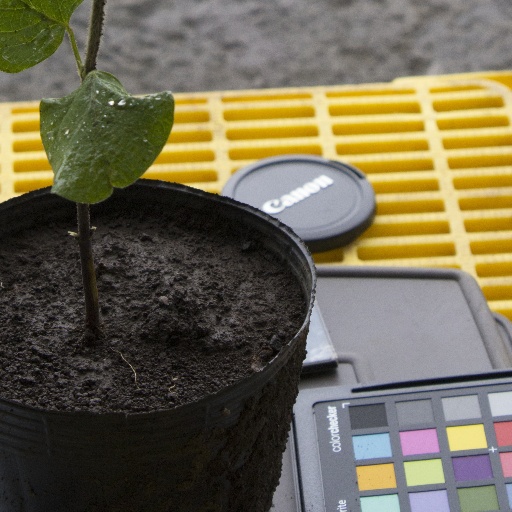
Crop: soybean